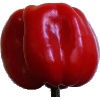
Label: Pepper Red 1